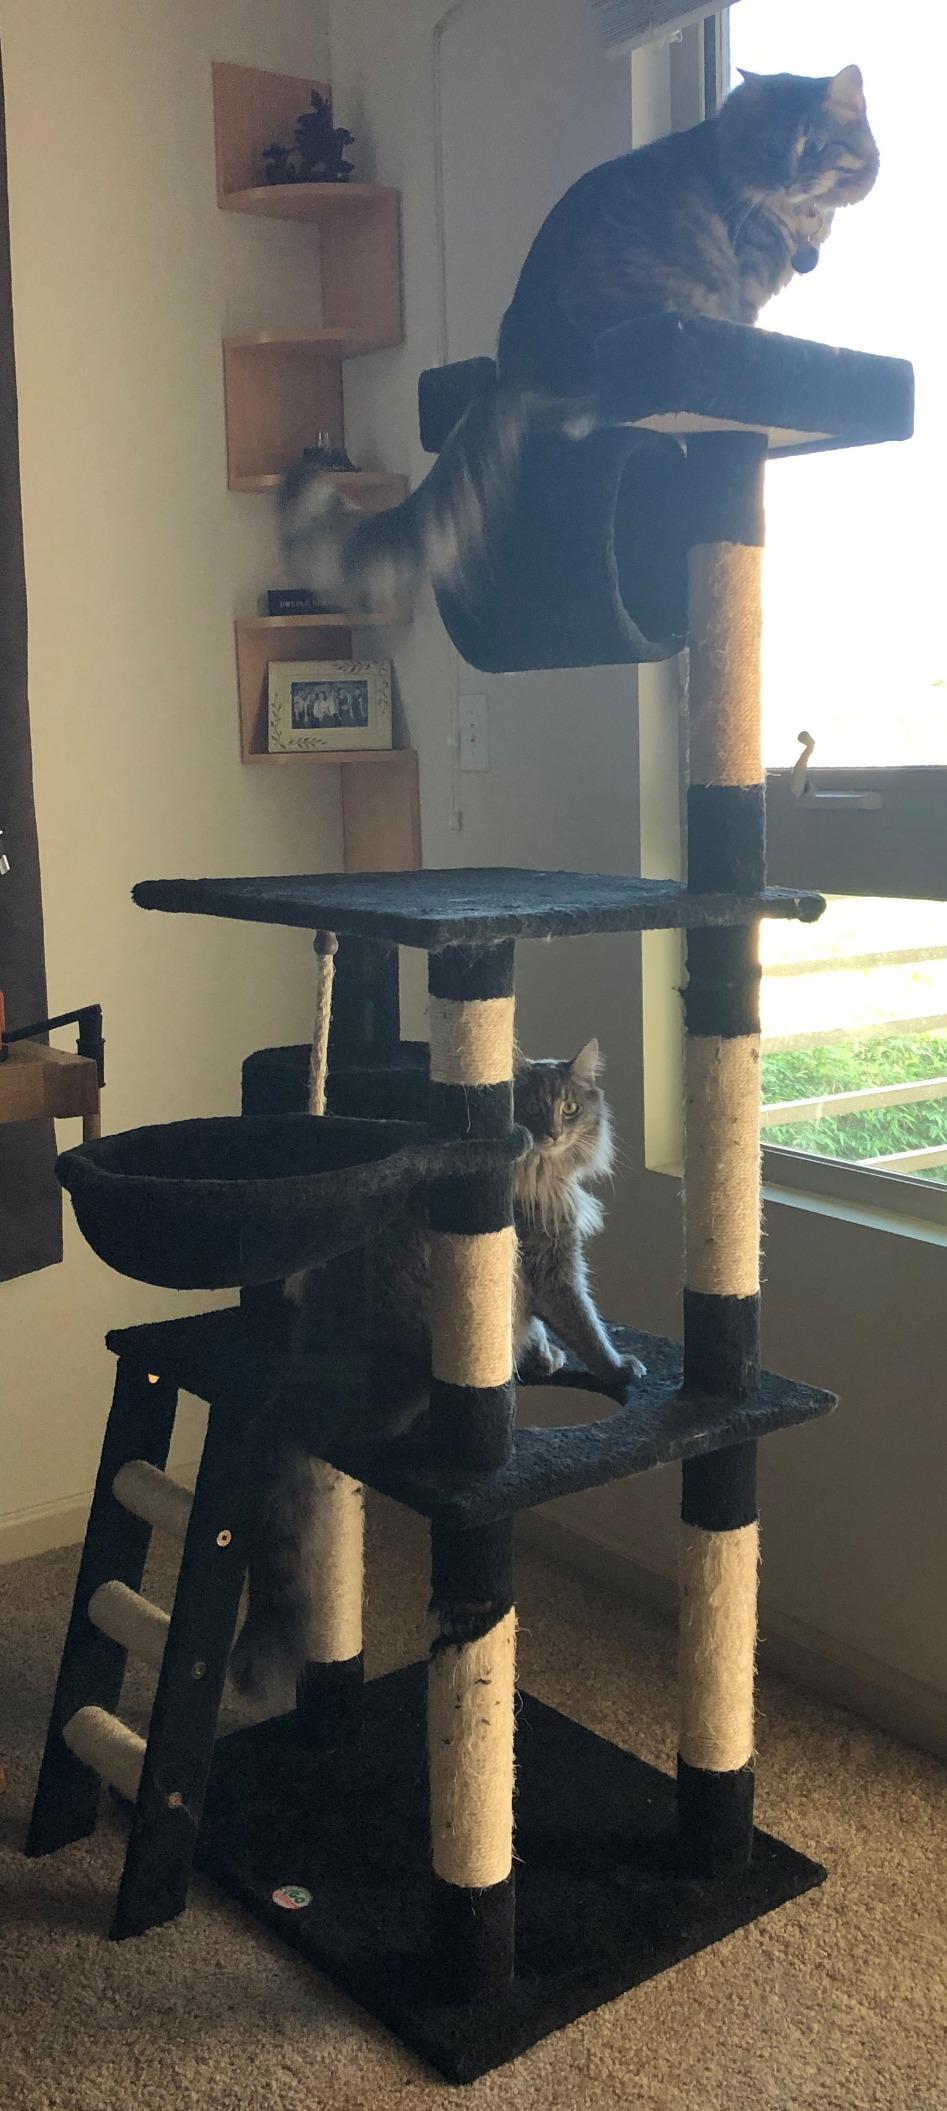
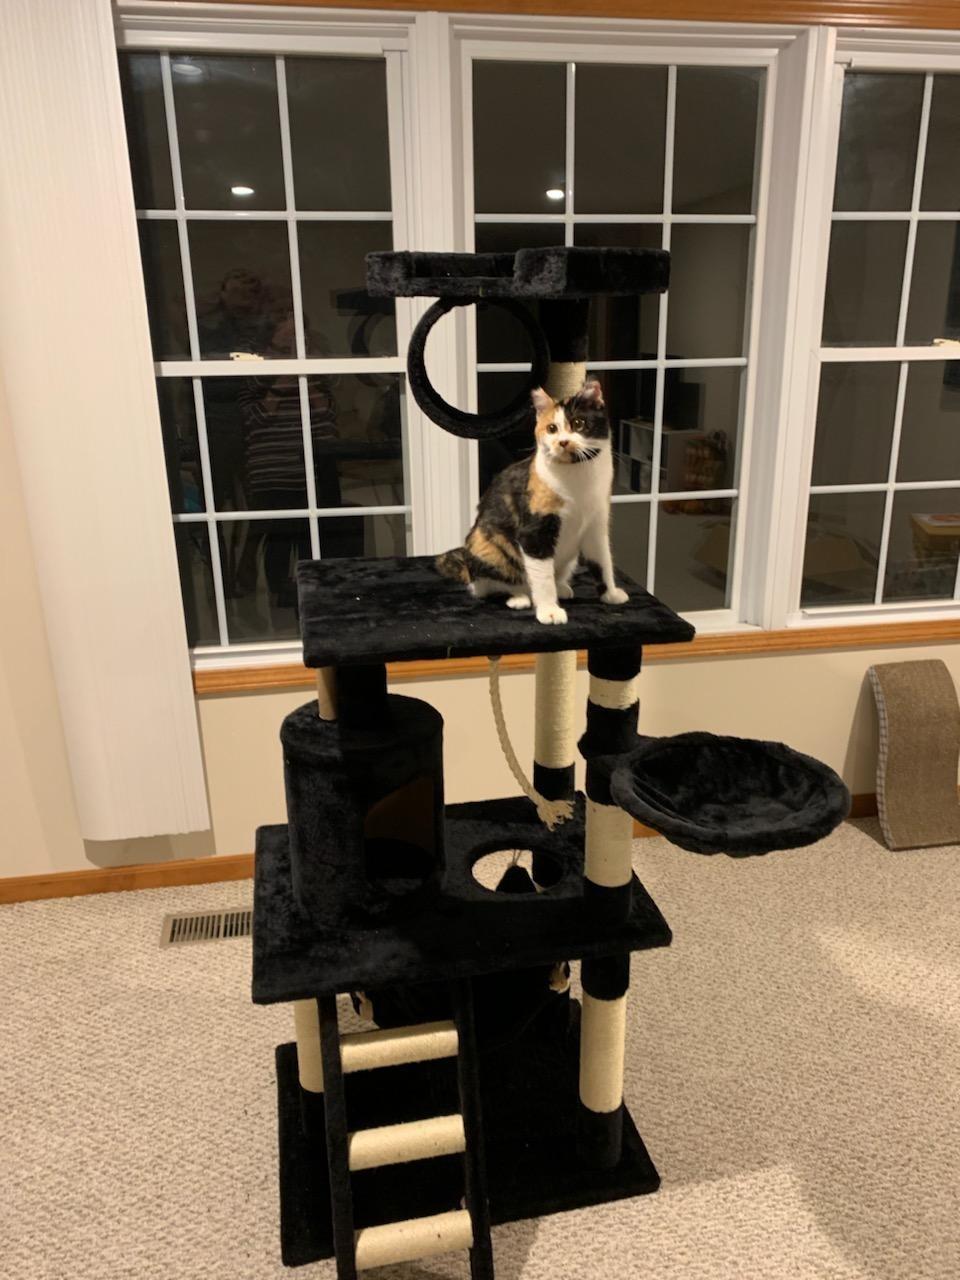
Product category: items_cat tree
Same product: yes